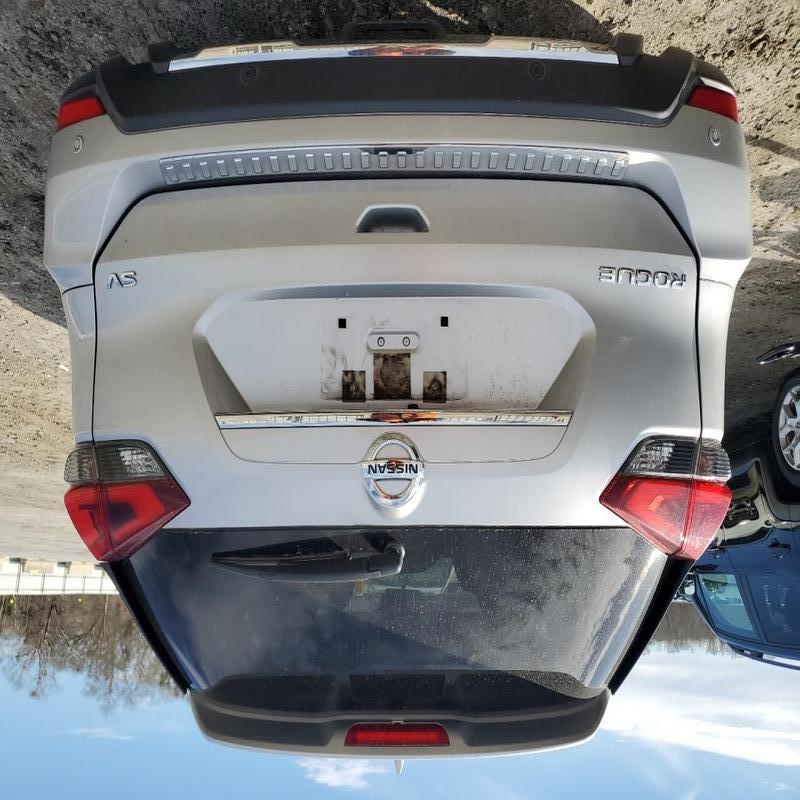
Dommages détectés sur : malle, feu arrière droit, feu arrière gauche, plaque d'immatriculation arrière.
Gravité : majeur